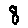
Label: 8